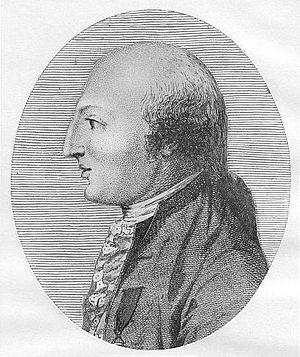
Adamántios Koraïs, né le 27 avril 1748 à Smyrne et mort le 6 avril 1833 à Paris, était un érudit grec et l'un des esprits les plus vigoureux de son temps. Il fut le représentant de l'esprit des Lumières, et participa de façon décisive à la renaissance culturelle grecque, ainsi qu’à une prise de conscience pré-révolutionnaire en Grèce. Son activité philologique inlassable et ses travaux d'éditions de textes grecs anciens en font le pionnier de la philologie grecque moderne. La puissance de sa réflexion politique lui a conféré un prestige et un rayonnement exceptionnels, tant à Paris, où il vécut une grande partie de sa vie, qu'en Grèce.
Villabé est une commune française située à trente et un kilomètres au sud-est de Paris dans le département de l’Essonne en région Île-de-France. Délimité au sud et à l'est par le dernier méandre de l'Essonne avant sa confluence avec la Seine, entre l'extrémité est du plateau agricole du Hurepoix et la vallée de la rivière, le territoire de la commune s'inscrit dans un paysage de transition qui a longtemps structuré l'activité humaine de ses habitants.
Jean-Baptiste-Gaspard d'Ansse de Villoison, né à Corbeil-Essonnes le 5 mars 1750 et mort à Paris le 28 avril 1805, est un helléniste et philologue français, connu surtout pour sa reconstitution du texte de l'Iliade d'Homère.